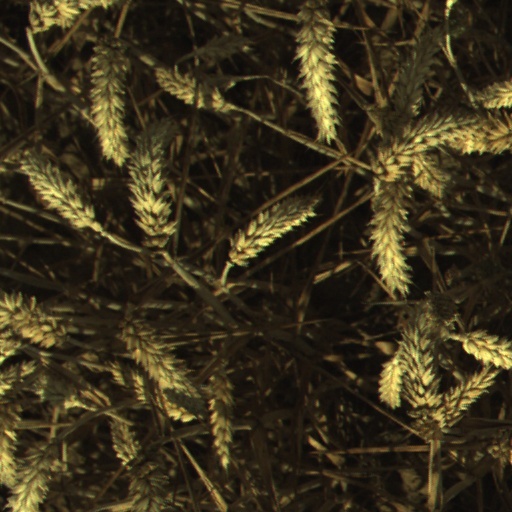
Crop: wheat